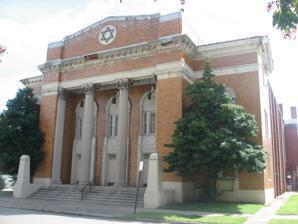
Building: Keneseth Israel (Louisville, Kentucky)
Country: United States of America
Year built: 1928
Synagogue in Louisville, Kentucky For the temple in Philadelphia see History of the Jews in Philadelphia (section Temple Keneseth Israel) Keneseth Israel Keneseth Israel synagogue Religion Affiliation Conservative Judaism Ecclesiastical or organizational status Synagogue Leadership Rabbi Ben Freed Status Active Location Location 2531 Taylorsville Road, Louisville , Kentucky Location in Kentucky Administration United Synagogue of Conservative Judaism Geographic coordinates 38°13′26.6″N 85°40′29.5″W / 38.224056°N 85.674861°W / 38.224056; -85.674861 Architecture Architect(s) Joseph & Joseph (1928) Type Synagogue Date established 1882 (as a congregation) Completed 1901 (E. Jefferson Street) 1928 (East Jacob Street) 1964 (Taylorsville Road) Website kenesethisrael .com Keneseth Israel is a Conservative synagogue located at 2531 Taylorsville Road, Louisville , Kentucky , in the United States. The congregation's original synagogue building was constructed in Louisville in 1928. It was designed by Joseph & Joseph and was listed on the National Register of Historic Places . The original synagogue building suffered extensive damage in a fire in 2021 and after a structural assessment, was demolished. History The congregation was founded in 1882 as an Orthodox congregation, B'nai Jacob, and merged with another Orthodox congregation, Beth HaMedrash HaGadol in 1927 to create congregation Keneseth Israel. In 1928, the congregation had a synagogue built at 232–236 East Jacob Street in Louisville. The congregation moved to its current home in 1964. The earliest building was a former church.  In 1901, the congregation, then B'nai Israel, dedicated a new building on the site of the former church building at 432 E. Jefferson Street.  The building has twin towers with pyramid-form roofs and was striped in red-and-white in the Moorish Revival style then fashionable for synagogues. For most of its history, Keneseth Israel was an Orthodox synagogue affiliated with the Union of Orthodox Jewish Congregations of America . In 1994, its members voted to affiliate with the United Synagogue of Conservative Judaism . Clergy The congregation is led by Rabbi Ben Freed and Cantor Sharon Hordes . See also National Register of Historic Places listings in Downtown Louisville, Kentucky Keneseth Eliyahoo Synagogue References